Describe the emotion expressed in this image:  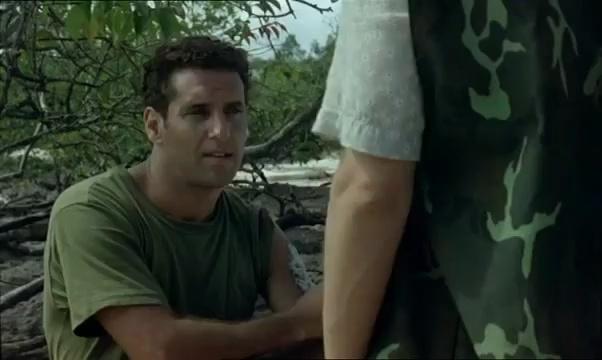
This person displays Suffering, valence and arousal with low intensity.